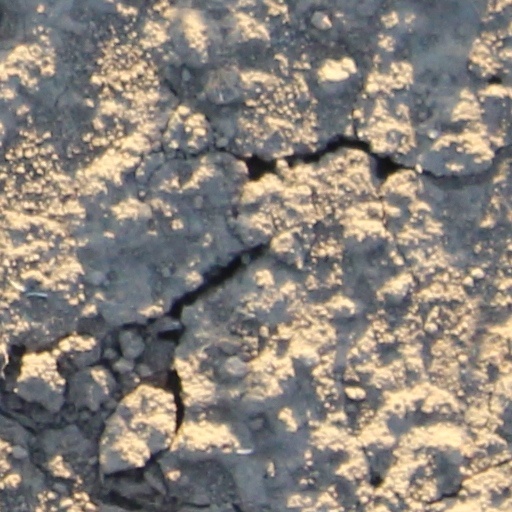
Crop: wheat